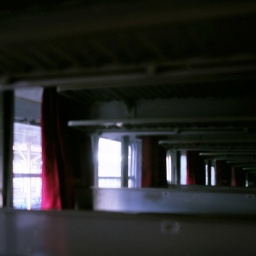
mirrors in the train compartment